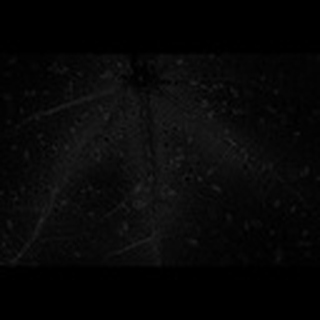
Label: cotton_aphids